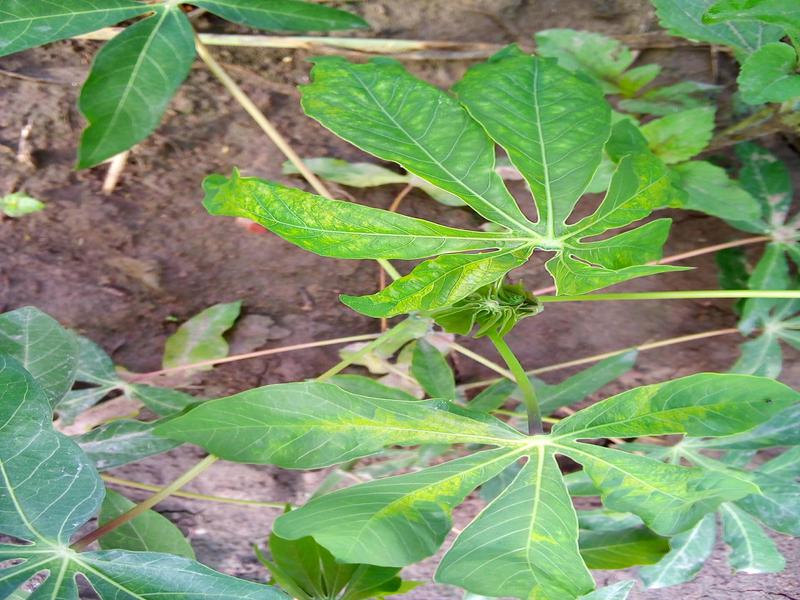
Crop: cassava
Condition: mosaic_disease